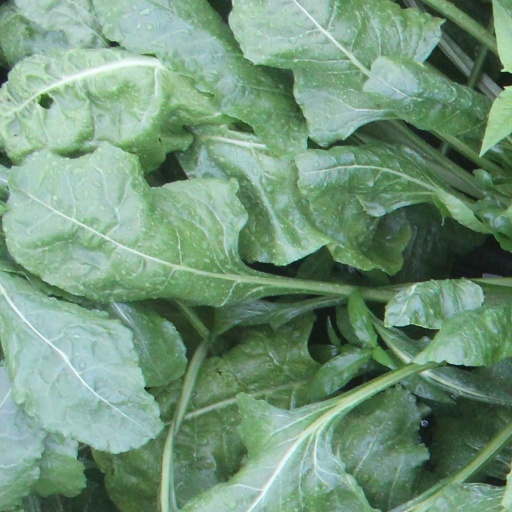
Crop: sugar beet